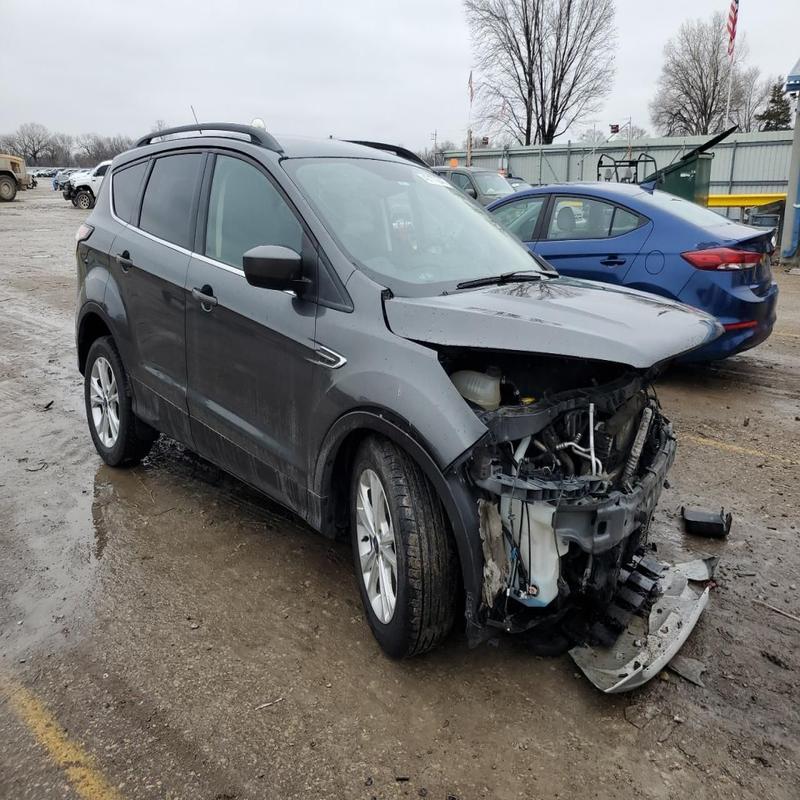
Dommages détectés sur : plaque d'immatriculation avant, pare-choc avant, feu avant droit, feu avant gauche, capot, aile avant droite, aile avant gauche, porte avant droite, porte avant gauche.
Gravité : majeur